Sanchi Stupa

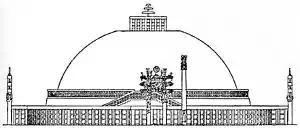
The Great Stupa at the time of the Satavahanas.

Various Jatakas are illustrated. These are Buddhist moral tales relating edifying events of the former lives of the Buddha as he was still a Bodhisattva. Among the Jatakas being depicted are the Syama Jataka, the Vessantara Jataka and the Mahakapi Jataka.